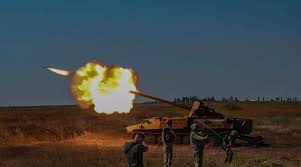
Label: MT_LB